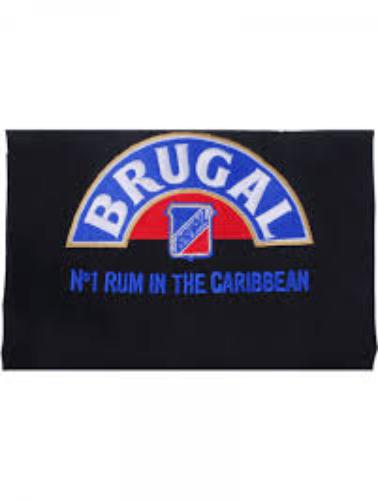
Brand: Brugal
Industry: Food